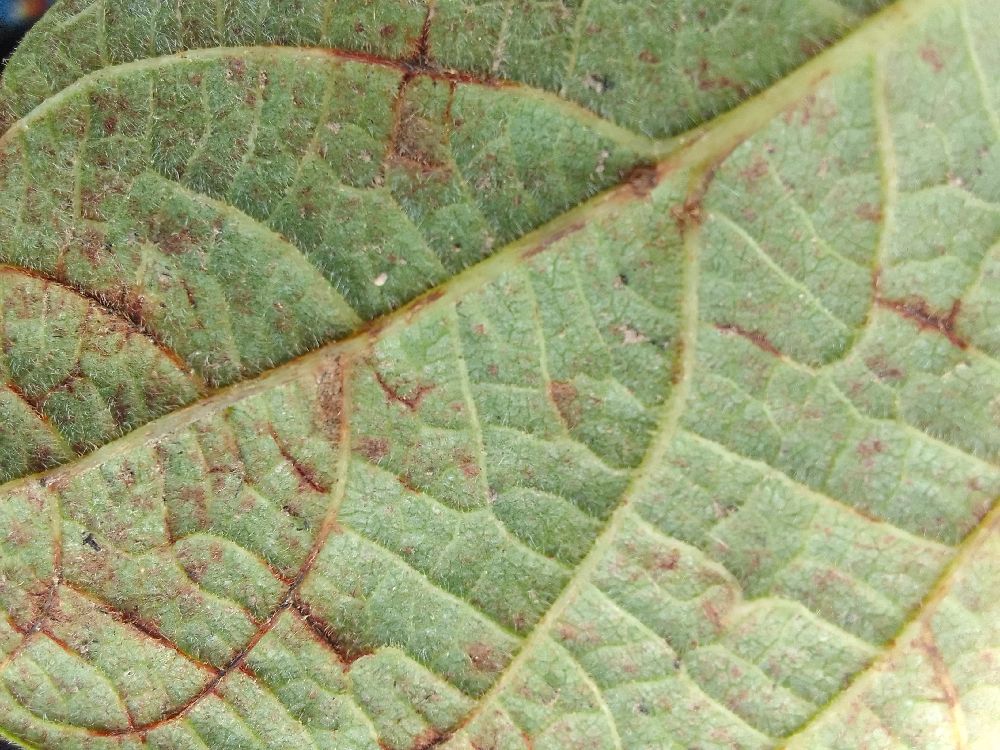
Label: anthracnose